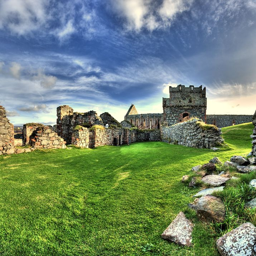
a country with history , as well .